François de Bourbon, Count of Saint-Pol

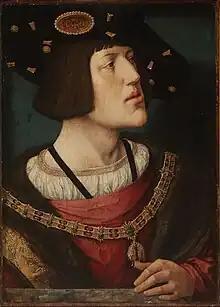
Charles V, Holy Roman Emperor in 1519, persistent adversary of the French king

François had an elder brother, Charles (1489–1537) who would succeed to the title of Vendôme upon the death of their father in 1495, and marry Françoise d'Alençon; and a younger brother Louis (1493–1553) who would be elevated to the cardinalate. Through his elder brother Charles, François would be the great-uncle of king Henri IV, who ascended to the throne after the extinction of the Valois male line in 1589. François' eldest sister, Antoinette entered the House of Lorraine when she married the comte de Guise in 1513, while the younger sister became the abbess of Fontevraud.